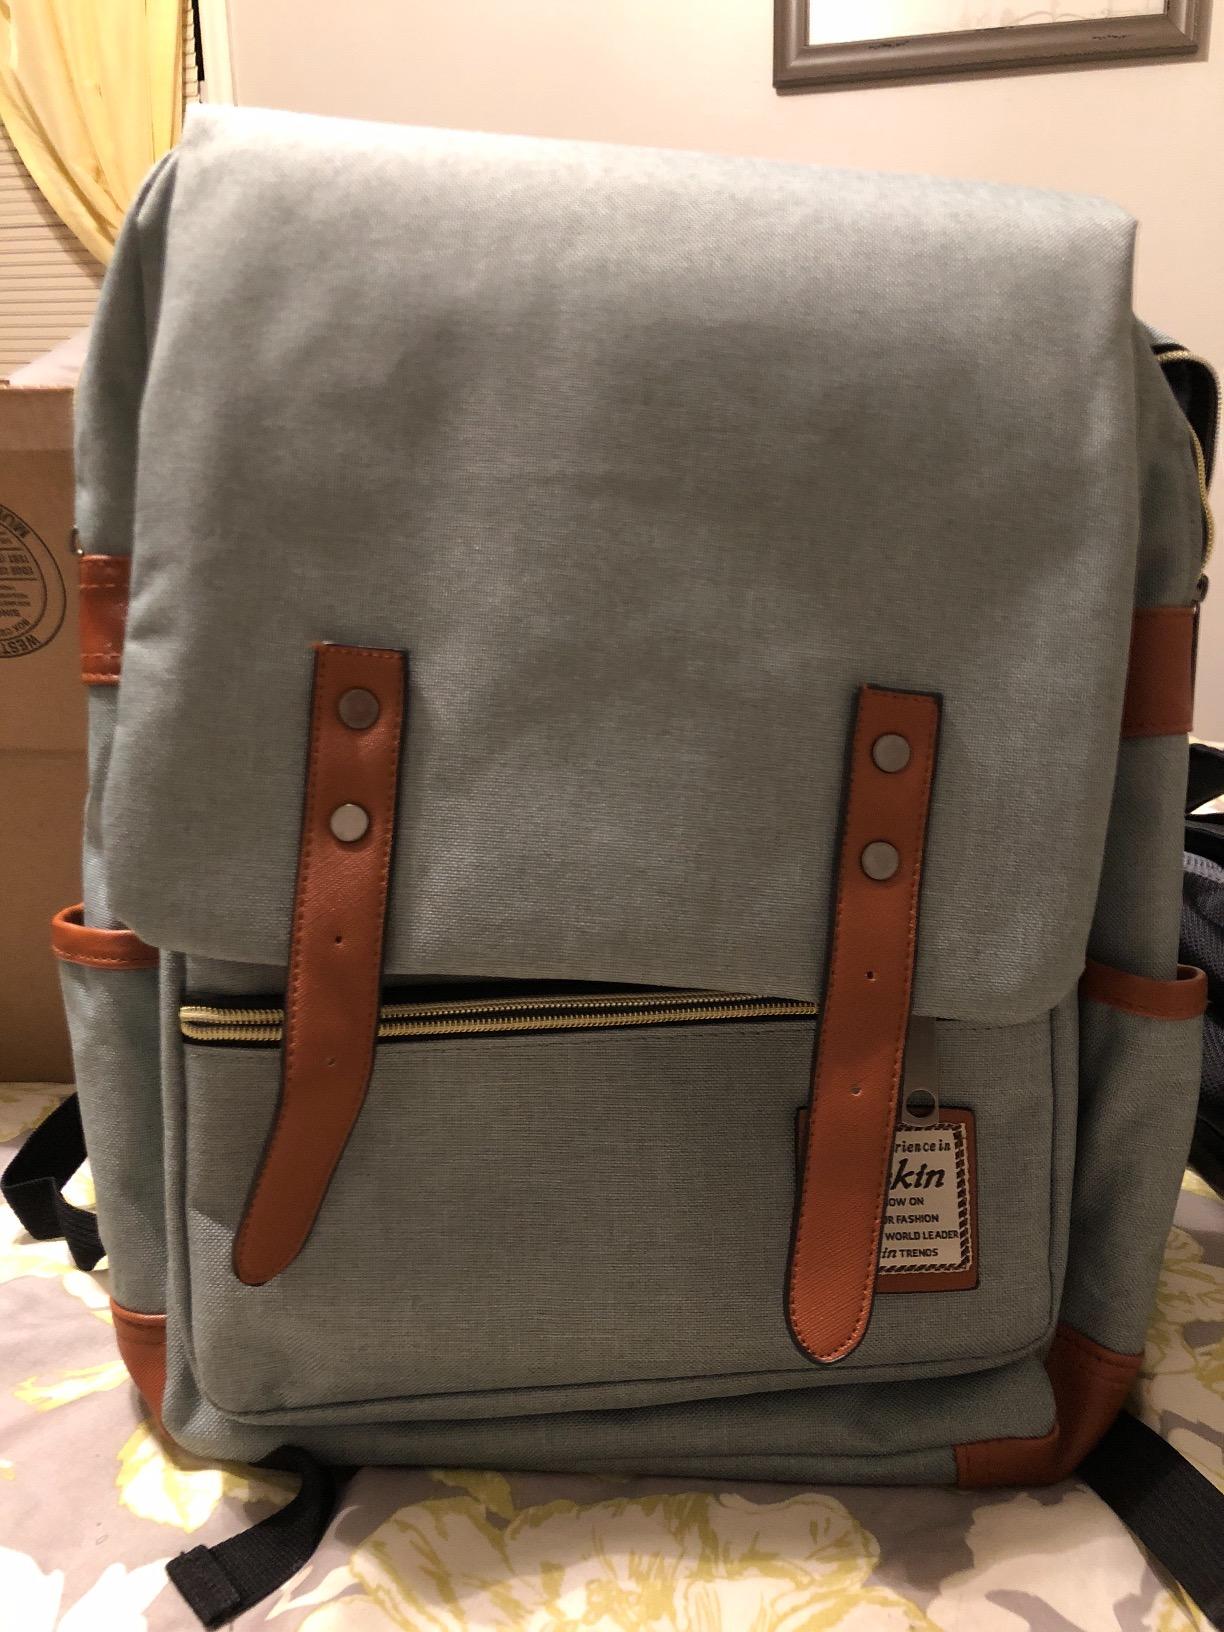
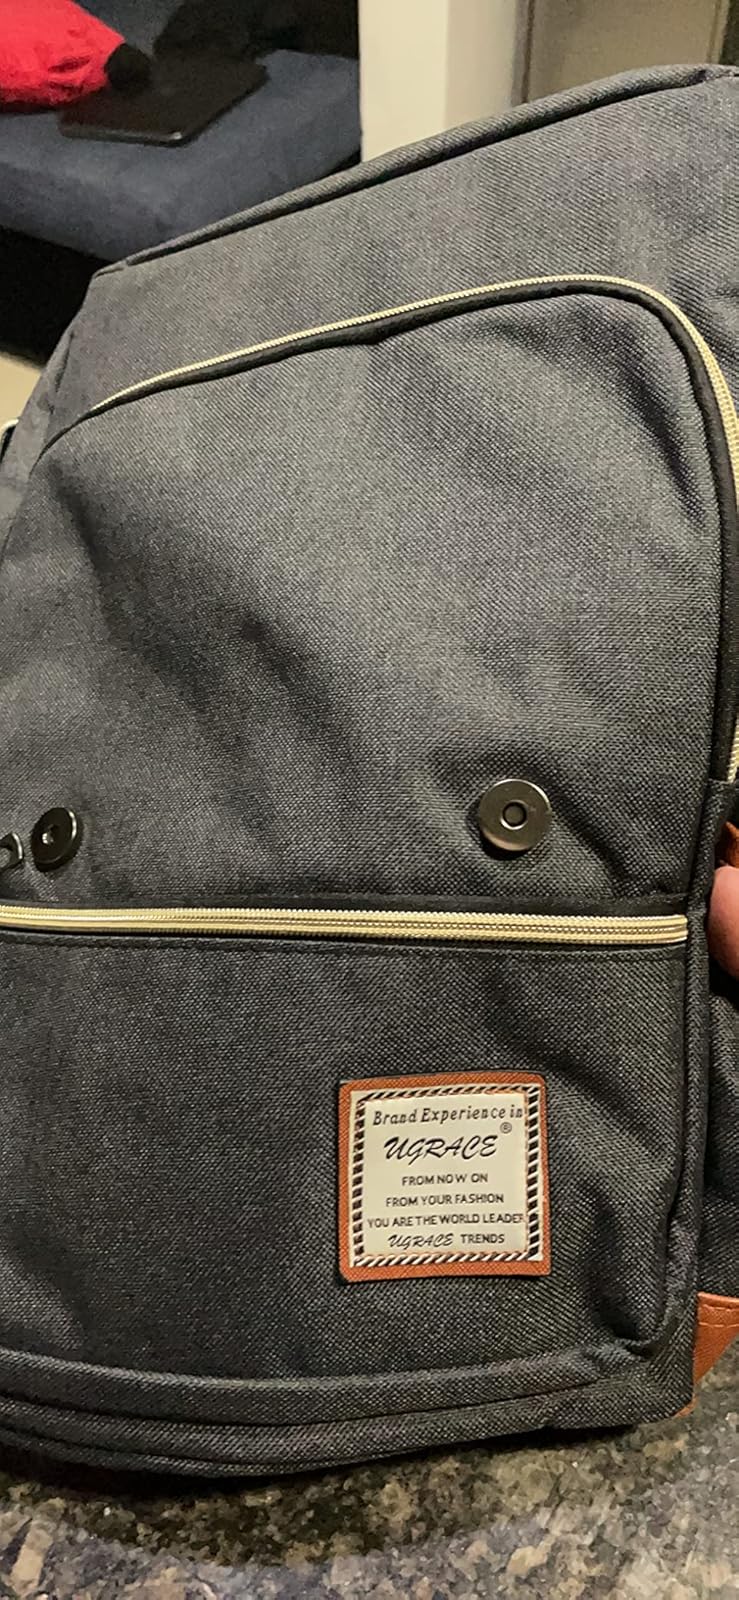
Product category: bag
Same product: no